Economy of Naples

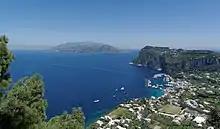
The picturesque and touristy port of Capri, just outside Naples.

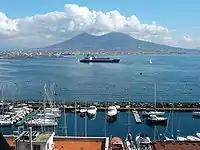
The port of Naples is one of the Mediterranean's most important.

Tourism is one of the biggest sectors of the Neapolitan economy, with the hotel trade sector compromising 3.7% of Naples' GDP. Naples has always been and remains one of Italy's and Europe's top tourist city destinations, with the first tourists coming in the 18th century during the Grand Tour. In terms of international arrivals, Naples came 166th in the world in 2008, with only 381,000 visitors (a -1.6% decrease from the previous year), coming after Lille, but overtaking York, Stuttgart, Belgrade and Dallas. Despite this, however, many domestic tourists from within Italy visit the city, raising the total tourist arrivals to several millions every year. Naples is popular due to its scenery, history, culture, monuments and cityscape. Popular attractions include the Piazza del Plebiscito, the Teatro San Carlo, Naples Cathedral, and the city's several other monuments, churches, buildings, piazzas and streets in general. Many tourists who come to Naples also visit attractions outside of the city, including the nearby Vesuvius, the classical ruins of Pompeii (with 2,571,725 visitors in 2007) as well as the scenic Amalfi Coast, which includes the towns Sorrento, Amalfi and Ravello, the islands of Capri, Ischia and Procida, and the Baroque Royal Palace of Caserta.